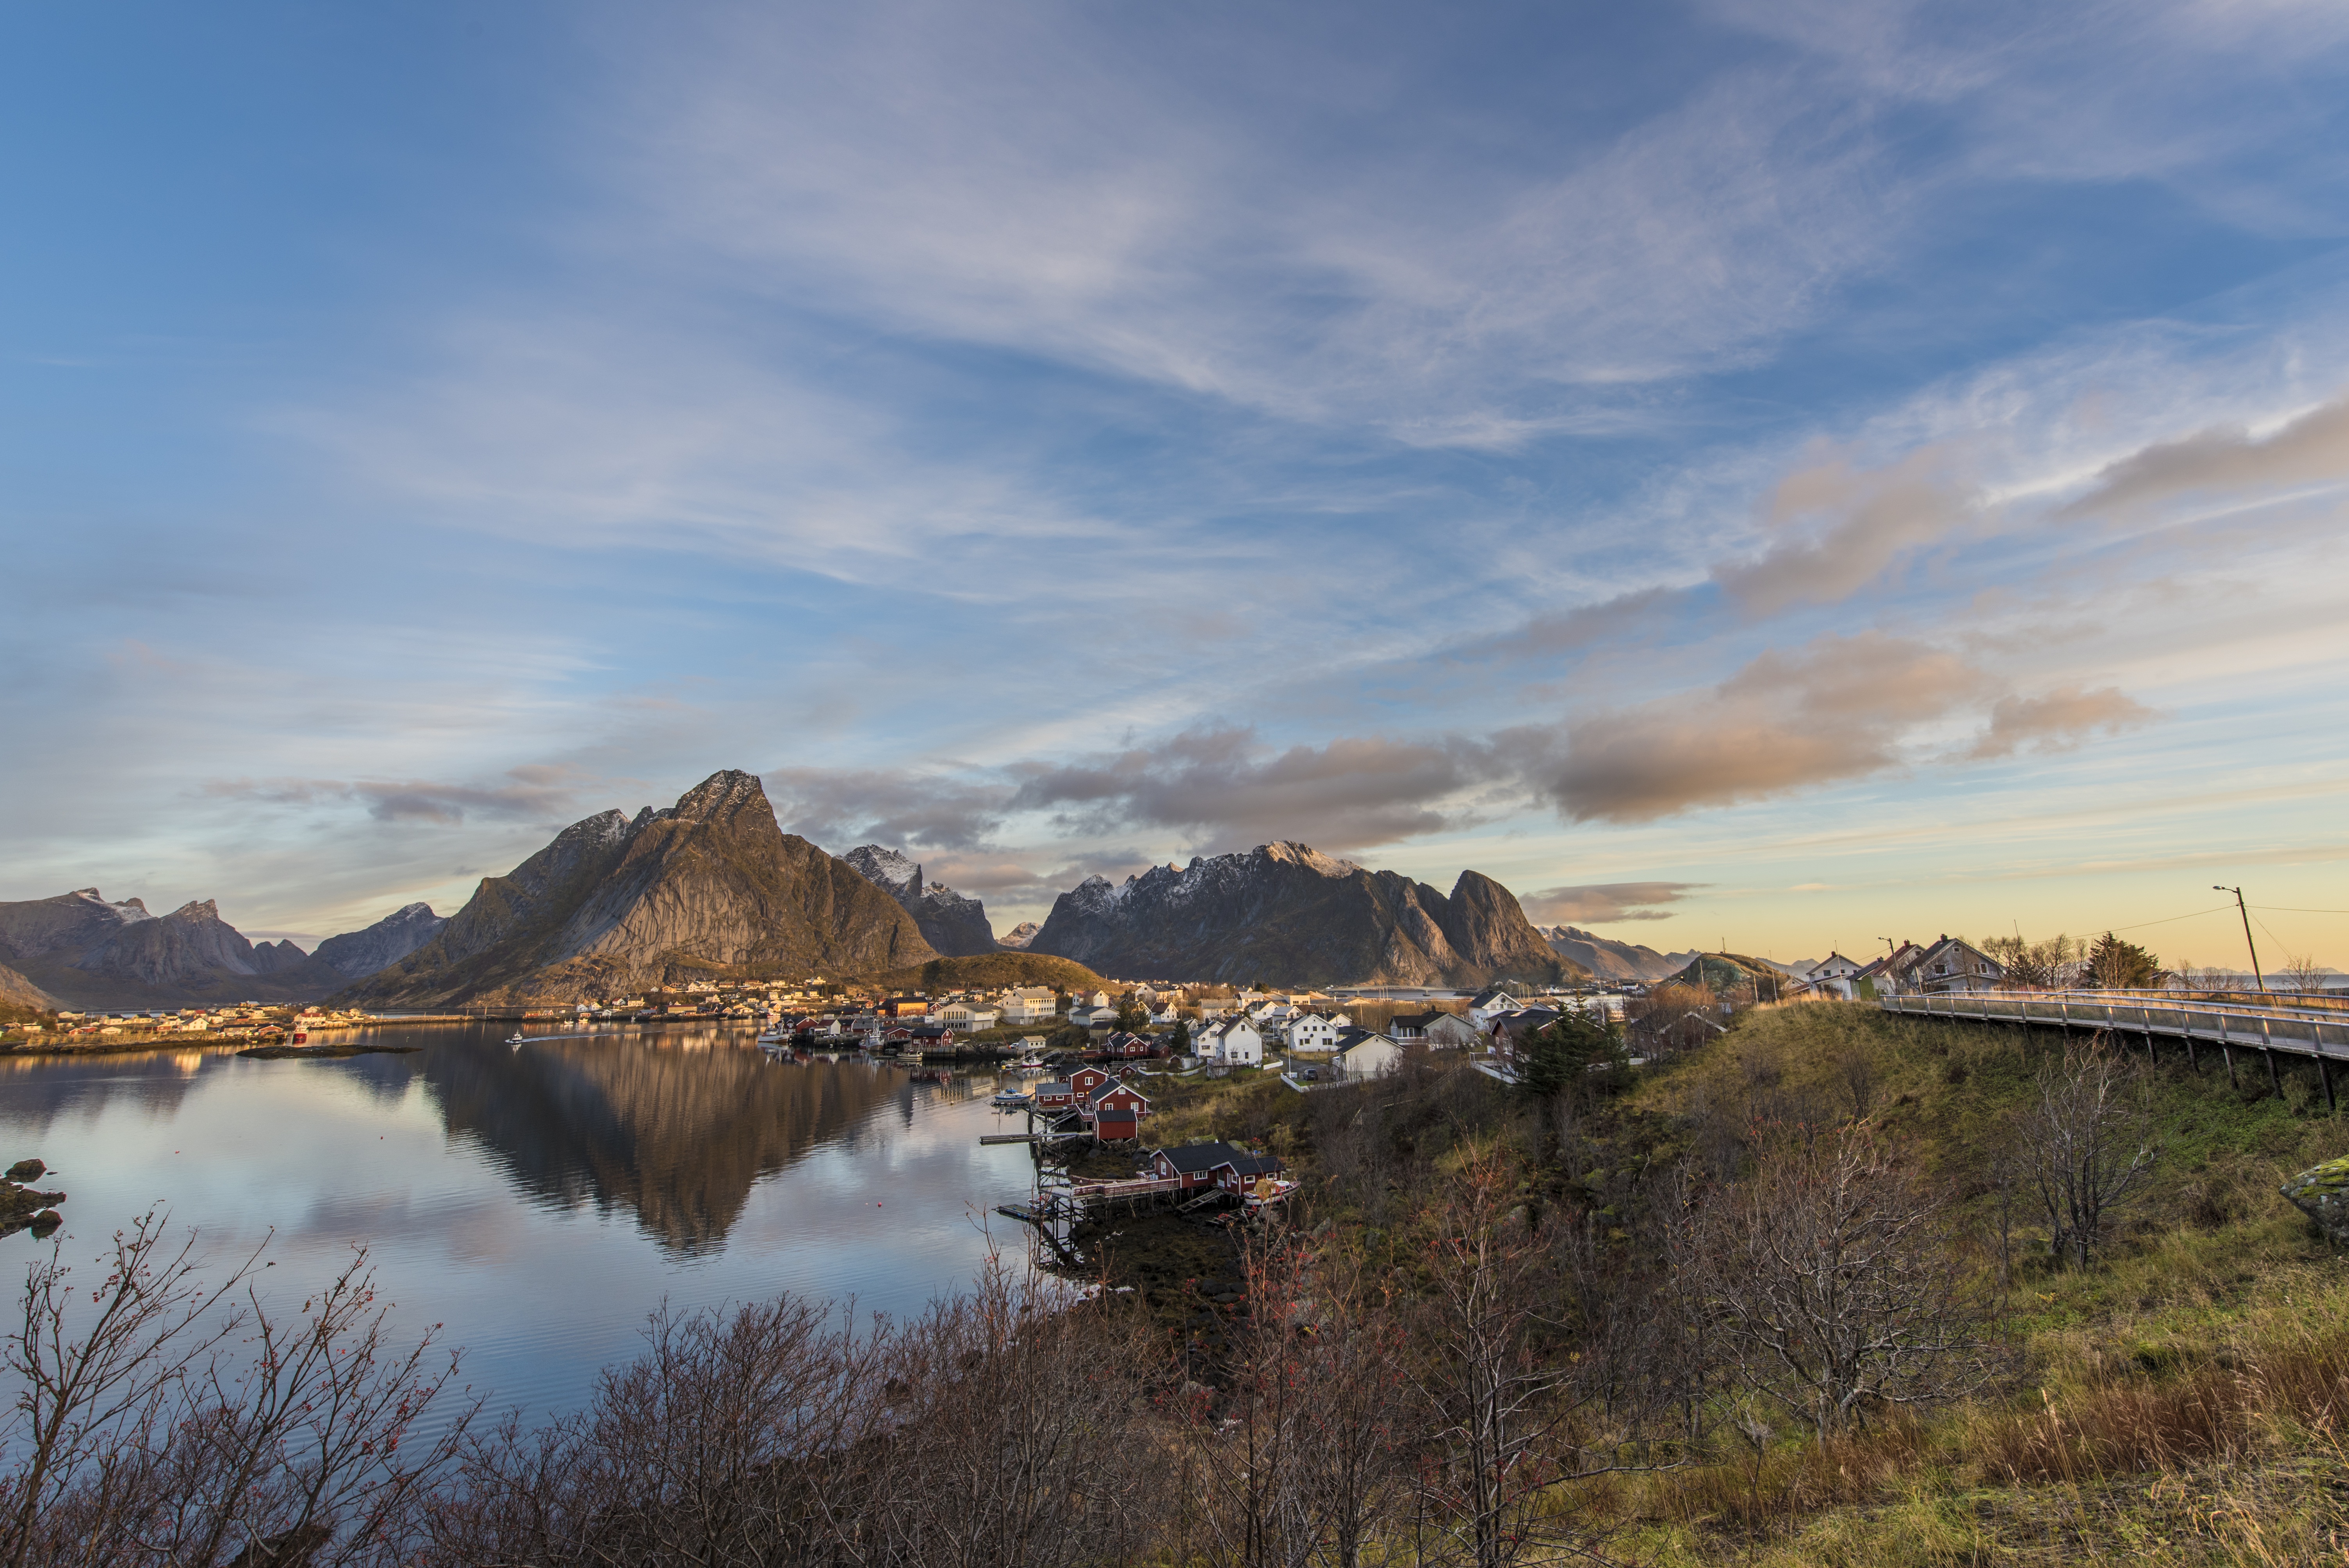
landscape, sea, coast, nature, mountain, cloud, sky, sunset, morning, hill, lake, dawn, river, valley, mountain range, dusk, evening, reflection, autumn, blue, reservoir, boats, cabins, refuge, loch, norway, rural area, lofoten, geographical feature, atmospheric phenomenon, mountainous landforms